Infinity on High

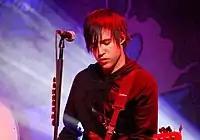
Bassist/lyricist Pete Wentz was lyrically inspired by rapper Lil Wayne on the album.

While writing the album, Wentz drew lyrical inspiration from rapper Lil Wayne, whom he called "the best lyricist of [2006]." Speaking of "Infinity on High"'s lyrical themes, Wentz stated, "On the last record, the lyrics were about 'This is where we're going to be a year from now, and this is what you're going to be saying about us.' But this time, we realized that a lot of bands should spend less time running their mouths and more time writing their songs." In 2013, Wentz reflected, "on a record like "Infinity on High", I feel like I tried really hard to explain my perspective – and when I look back on it in hindsight I think it’s an extremely unrelatable record. Critics felt that much of the lyrics address the band's rise to fame and the pressure of maintaining a loyal fanbase. Sasha Frere-Jones of "The New Yorker" commented that "The only top-ten acts that talk about fame as much as Fall Out Boy does are rappers, although their take on selling records is less conflicted." Cory Apar of Allmusic opined that "Wentz' lyrics are oftentimes resentful, full of fame-induced angst, and really emphasize his need to drive home his position that stardom has not changed the band."